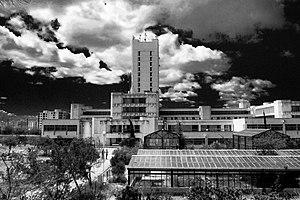
photo prise das l'univercité des sciences et de la technologie à ORAN USTO
Oran et « la Joyeuse », est la deuxième plus grande ville d’Algérie et une des plus importantes villes du Maghreb. C'est une ville portuaire de la mer Méditerranée, située dans le nord-ouest de l'Algérie, à 432 km de la capitale Alger, et le chef-lieu de la wilaya du même nom, en bordure du golfe d'Oran.